The Uplifters (club)

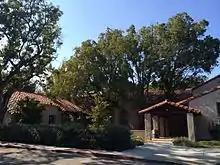
Rustic Canyon Recreation Center, formerly the Uplifters Clubhouse, in Rustic Canyon, Los Angeles.

Haldeman, originally from Chicago, was a plumbing magnate and grandfather of Watergate conspirator, H.R. Haldeman. Upon his arrival in Los Angeles, he sought to create a men's club similar to his Chicago club, The Bugs . Its membership included Marco H. Hellman, Sim W. Crabill, Ralph Hamlin, Herman Paine, Sr., Ernest R. Ball, Byron Gay, Will Rogers, Walt Disney, Spencer Tracy, Clark Gable, Busby Berkeley, Leo Carrillo, Harold Lloyd, Darryl F. Zanuck, Ferde Grofé, Eugene Biscailuz, Hays Rice, Clarence R. Rundel, Sol Lesser, Louis F. Gottschalk, William J. Dodd, and L. Frank Baum. Baum created the group's name, wrote its anthem, "Haldeman," and scripted most of their amateur theatricals until his death, several of which were revived posthumously.